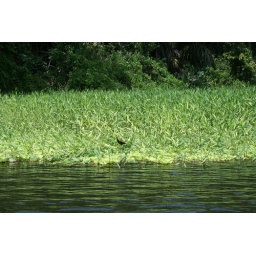
bird in the grass